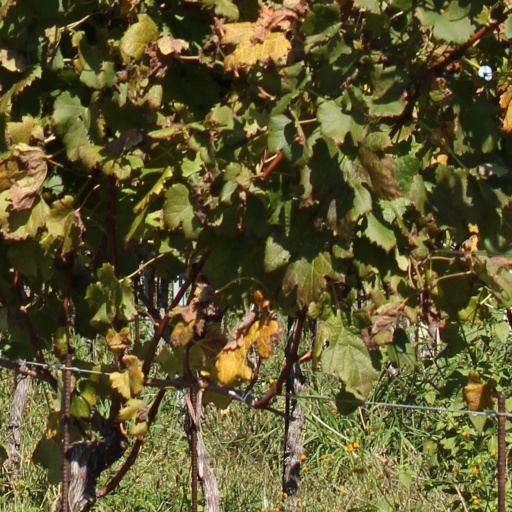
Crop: grape